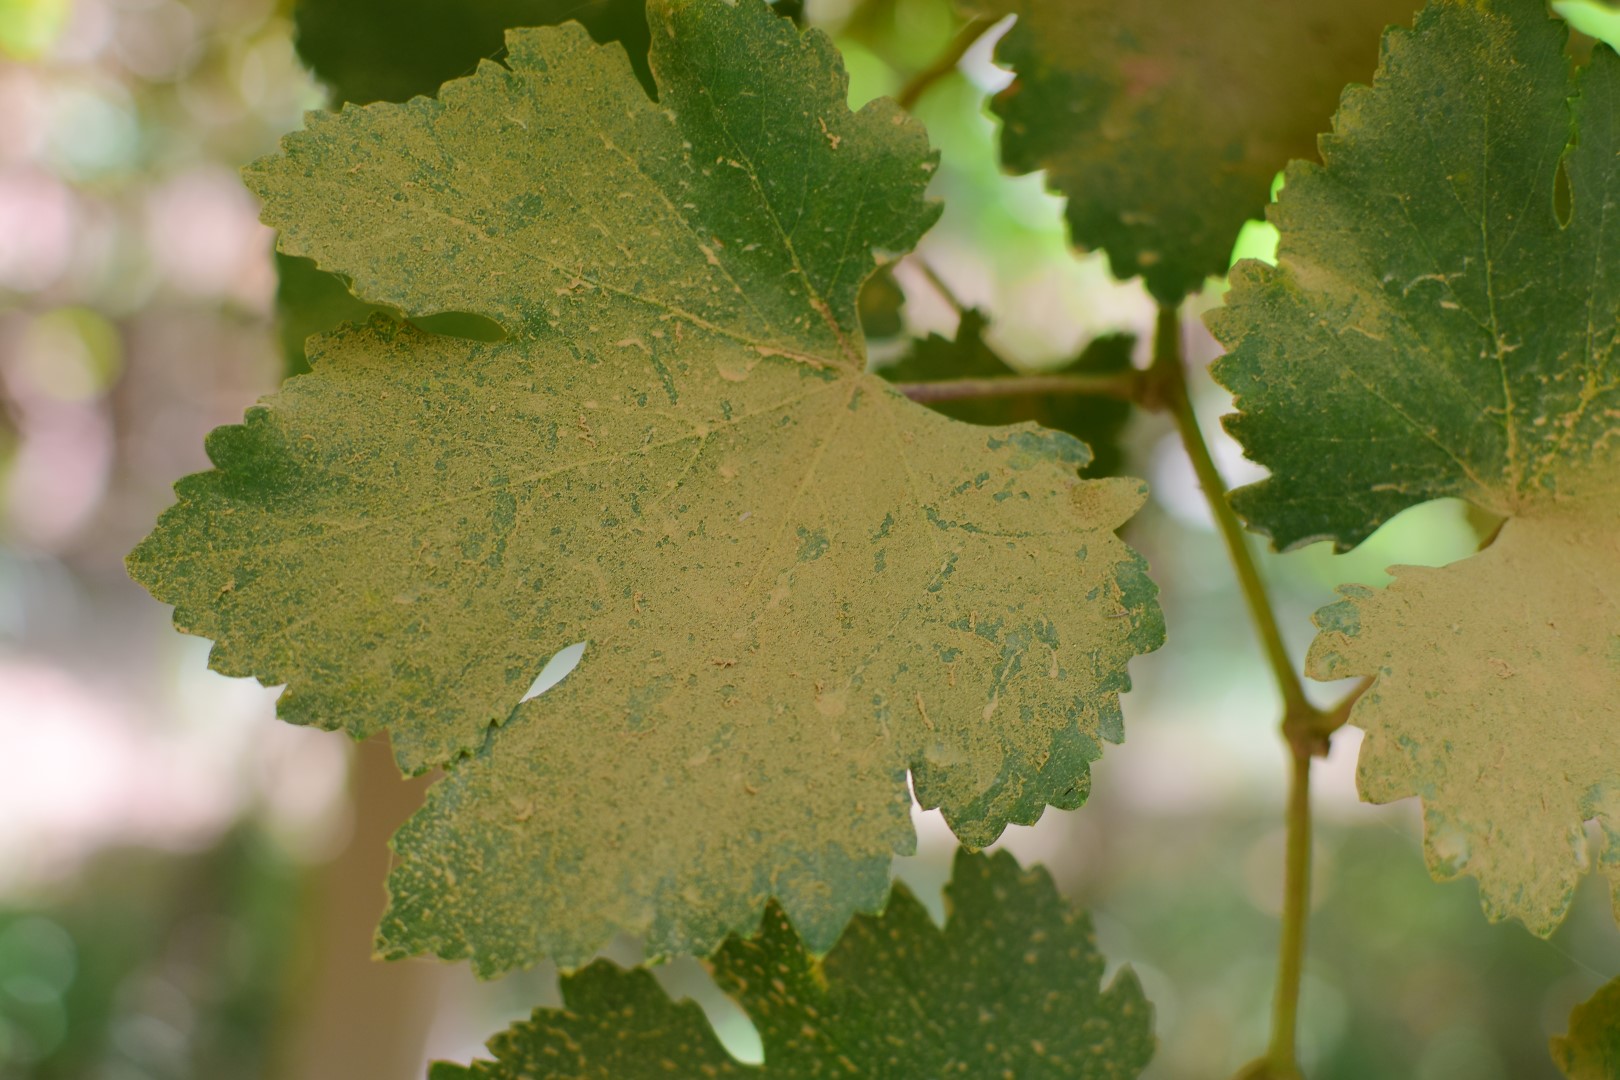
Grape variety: Kamali